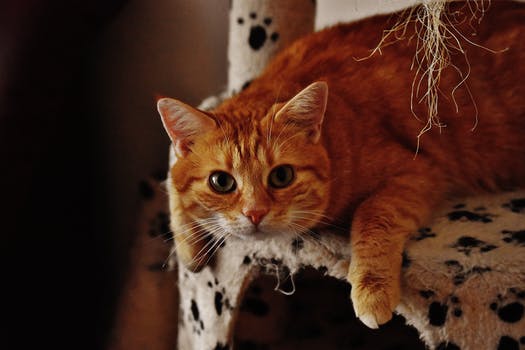
Label: No Watermark